William George Webb

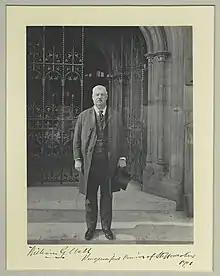
William George Webb, 1901 photograph

William George Webb (1843 – 14 June 1905) was an English businessman, brewer and politician. He was Member of Parliament for Kingswinford.